St Mary and St Peter's Church, Wilmington

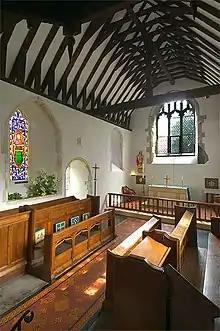
The church has a king post roof.

The plan of the church consists of a nave with a north porch, a south aisle, a north transept, and a chancel. The walls are of flint with small areas of rendering, and are in good structural condition. Although very thick, the window openings are splayed to allow more light in. At the west end of the church is a "pretty" weatherboarded bellcote with a shingled broach spire. The chancel is Norman, with two original round-headed windows, a carved triangular string-course and traces of a round-headed south doorway. The nave windows are in Decorated Gothic style, and the east window is Perpendicular Gothic. There is evidence of blank arcading around some of the windows—a feature also seen at St Michael and All Angels Church in nearby Little Horsted. The high chancel arch, inserted by Paley and Austin, is in 13th-century (Early English Gothic) style. There is also a king post roof.